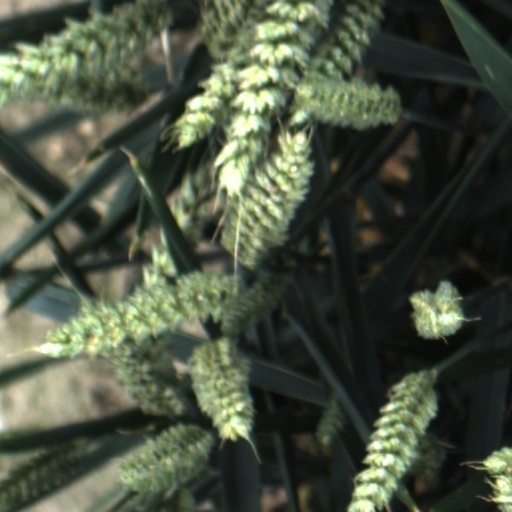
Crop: wheat